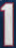
Number: 1